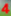
Number: 4